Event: Nepal Earthquake
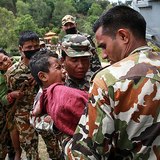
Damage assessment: damage